Air Midwest Flight 5481

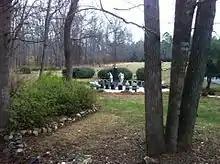
Flight 5481 Memorial in Matthews, North Carolina

Immediately after becoming airborne, Flight 5481's nose began to rapidly pitch up. By the time it reached an altitude of above ground level, the plane's nose had pitched up 20°. Despite both pilots trying forcefully to push the nose down, the plane continued to pitch nose-up, reaching a maximum of 54° of pitch. The aircraft's stall-warning horn sounded, and the pilots declared an emergency to air traffic controllers. After climbing to an altitude of , the plane stalled, abruptly pitching down into an uncontrollable descent. About 35 seconds after taking off, Flight 5481 crashed into an aircraft maintenance hangar and burst into flames. The 19 passengers and both pilots were killed. A US Airways mechanic on the ground was treated for smoke inhalation. No one else on the ground was hurt.